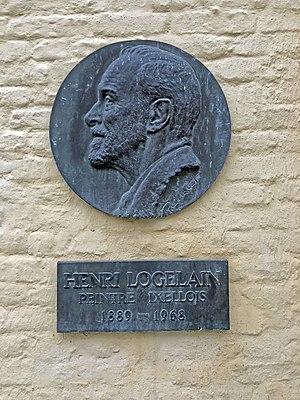
Médaillon d'Henri Logelain par René Cliquet à l'abbaye de la Cambre
Henri Logelain, né en 1889 à Ixelles où il est mort en 1968, est un peintre, dessinateur, aquarelliste et graveur belge, également pédagogue.
René Cliquet, né à Bruxelles en 1899 et y décédé en 1977, est un sculpteur et médailleur belge.
L'abbaye de la Cambre est située dans le quartier de La Cambre à Ixelles, une commune de la Région de Bruxelles-Capitale. Il s'agit d'un ancien monastère de moniales cisterciennes nobles, fondé en 1201 à la source d'un ruisseau, le Maelbeek.